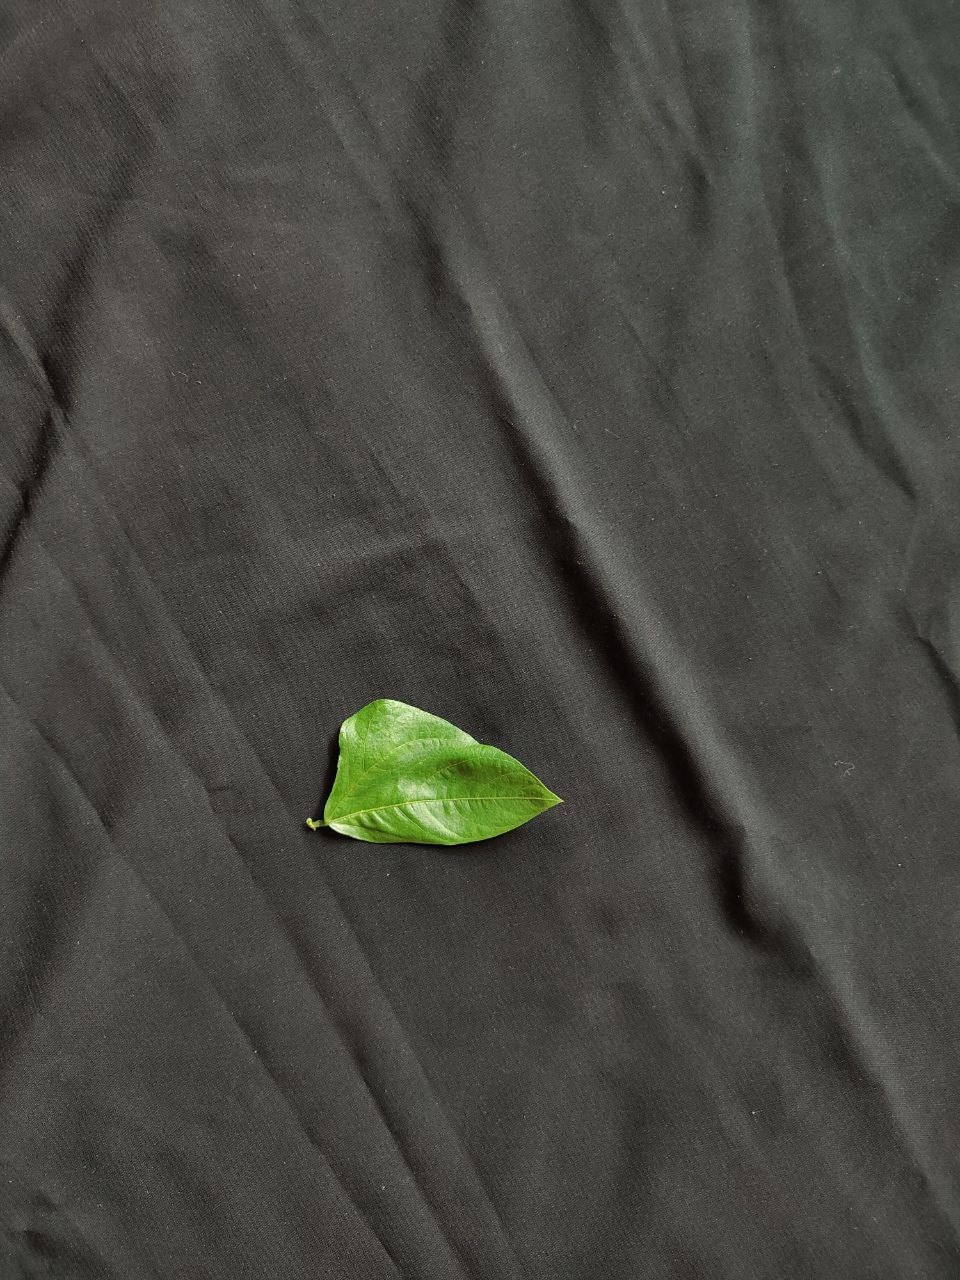
Crop: cowpea
Leaf condition: Fresh Leaf